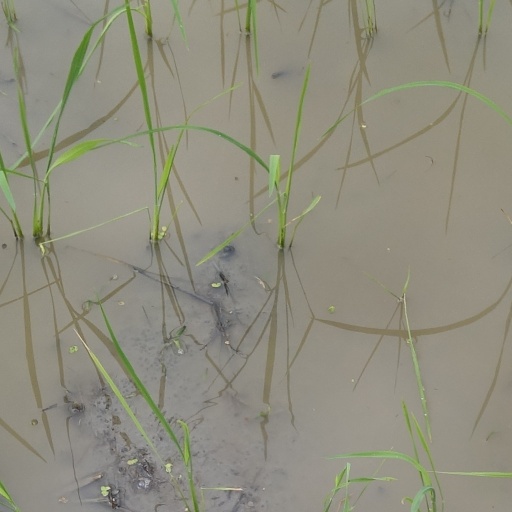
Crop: rice